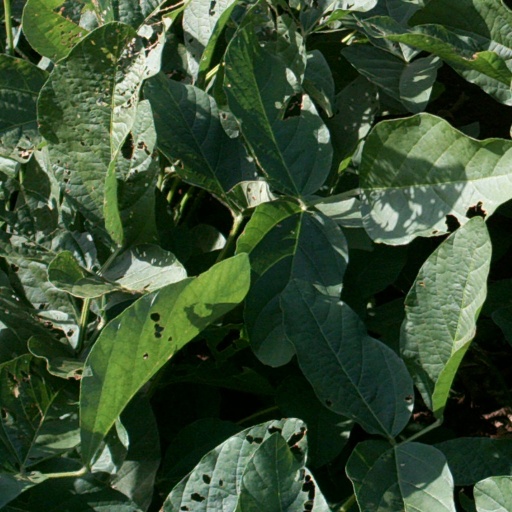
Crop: soybean